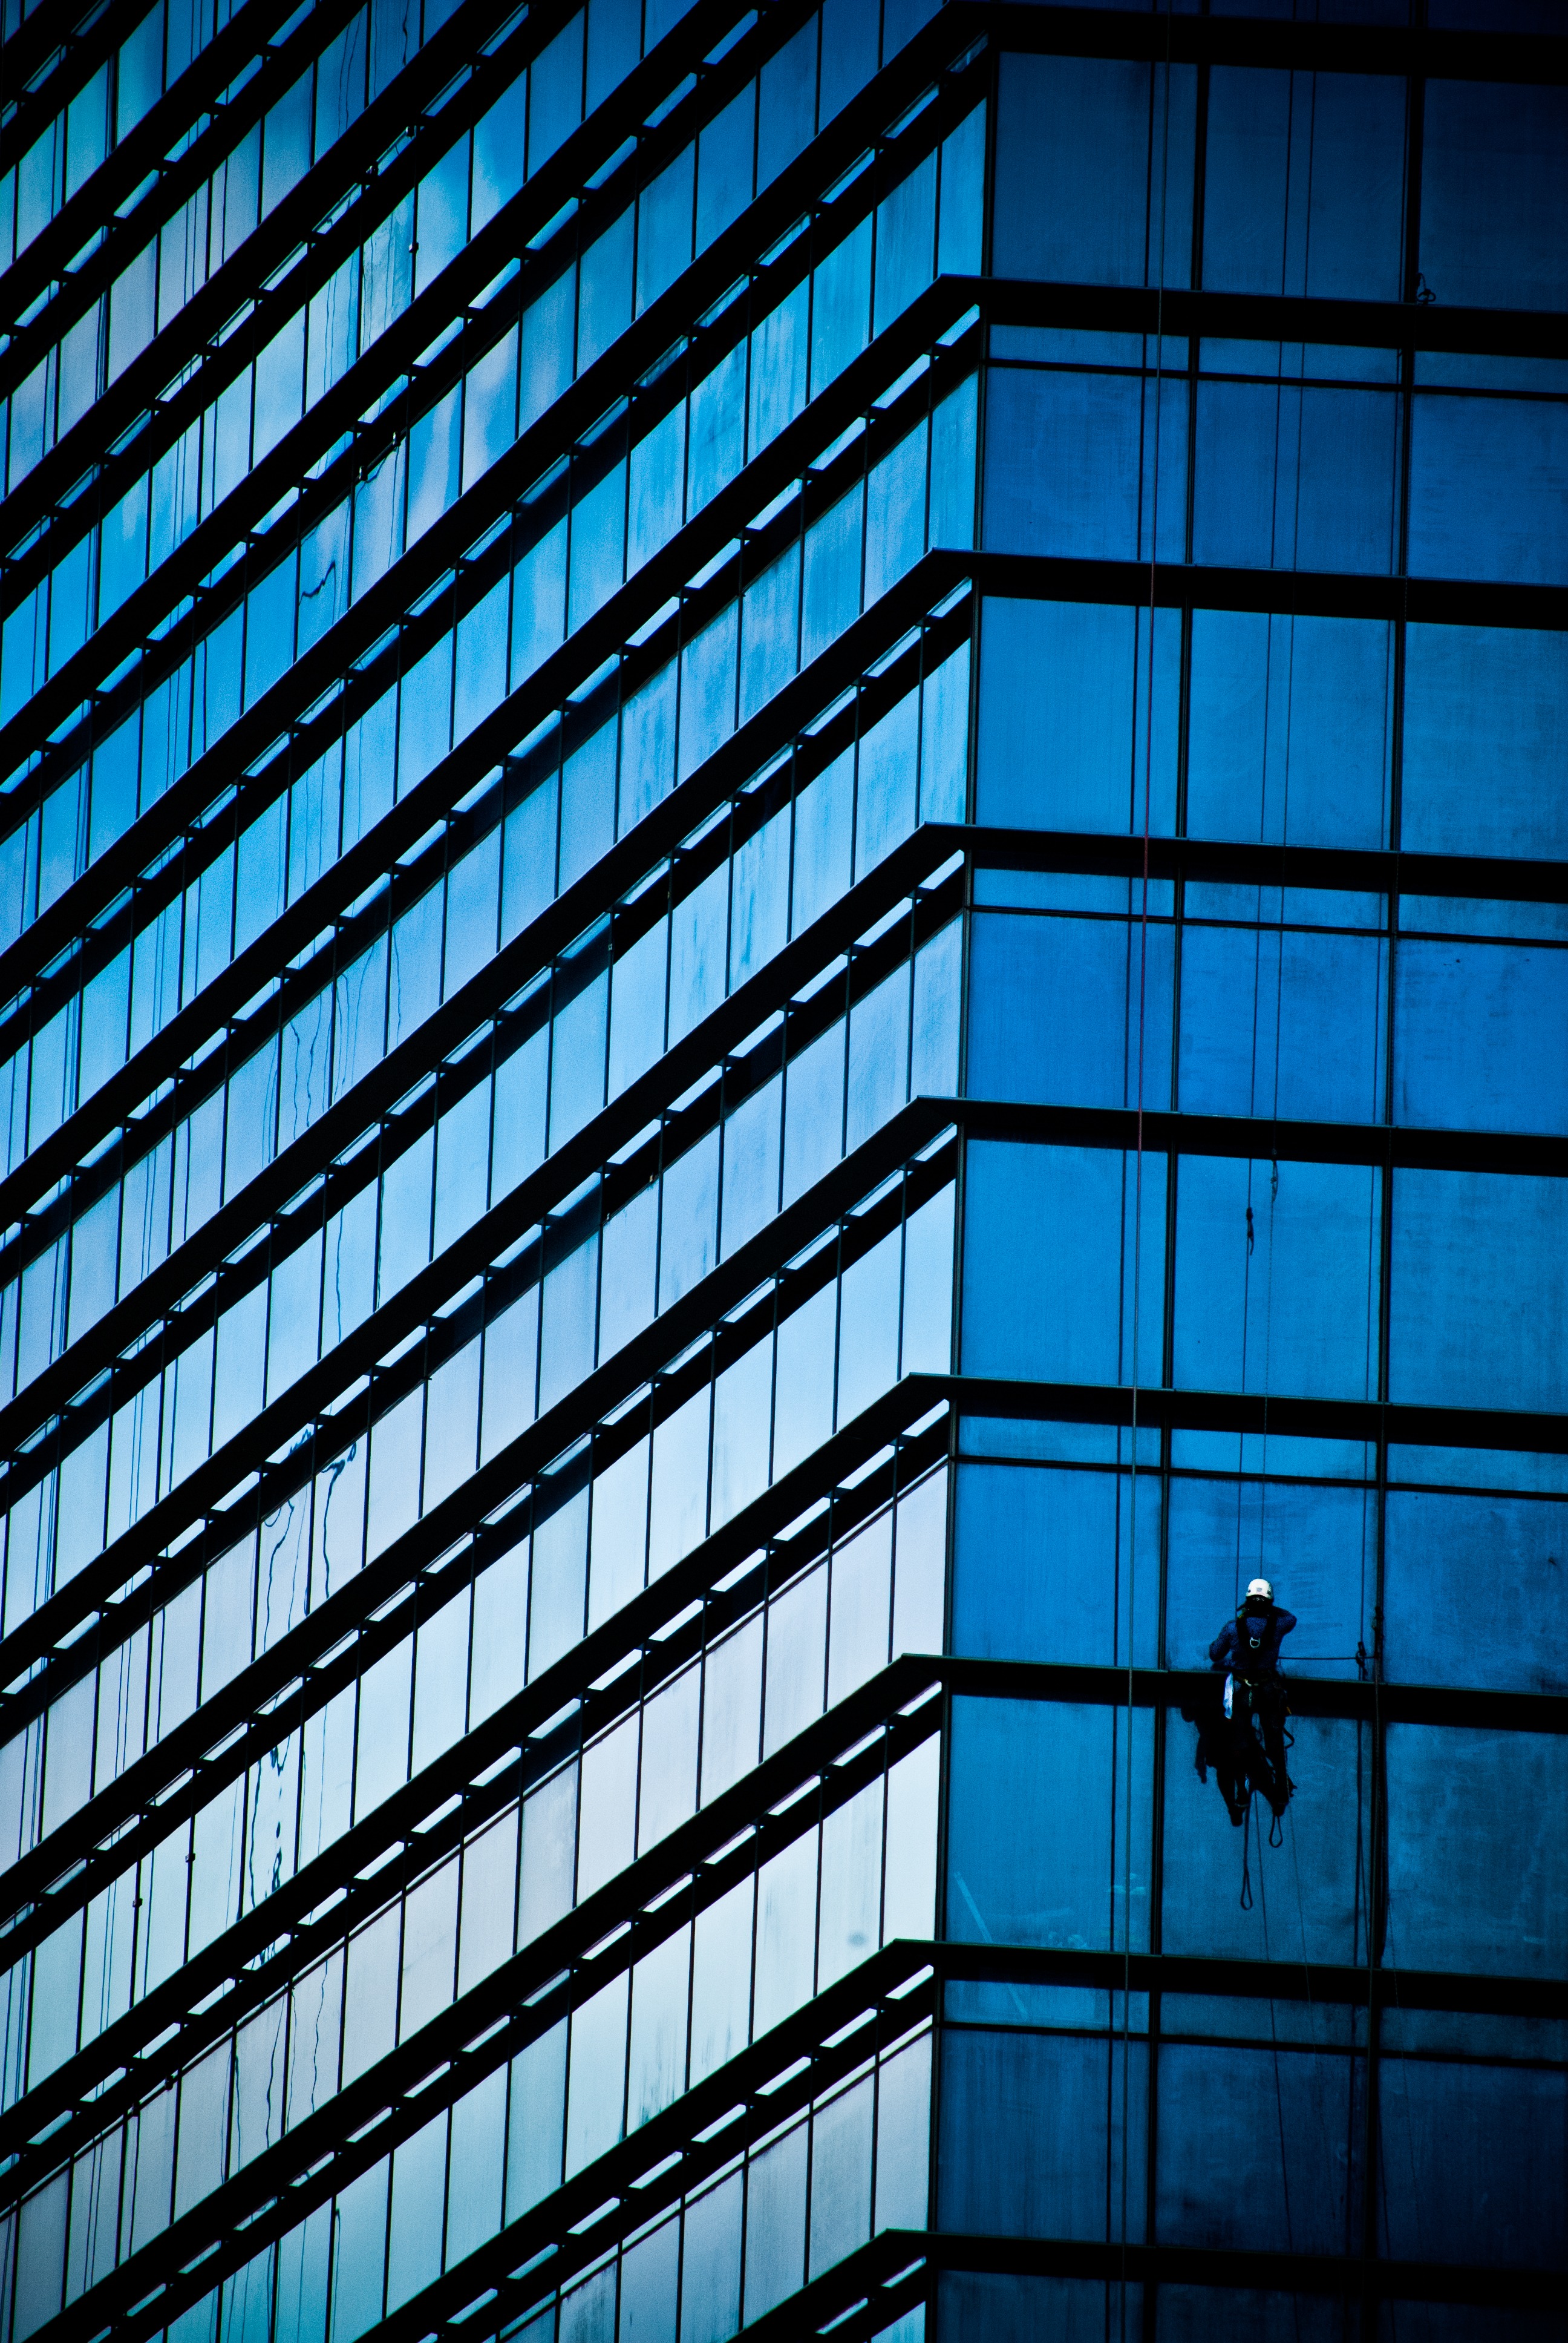
work, architecture, window, building, skyscraper, urban, solitude, pattern, line, reflection, color, facade, blue, lonely, tower block, symmetry, shape, metropolis, urban area, window covering